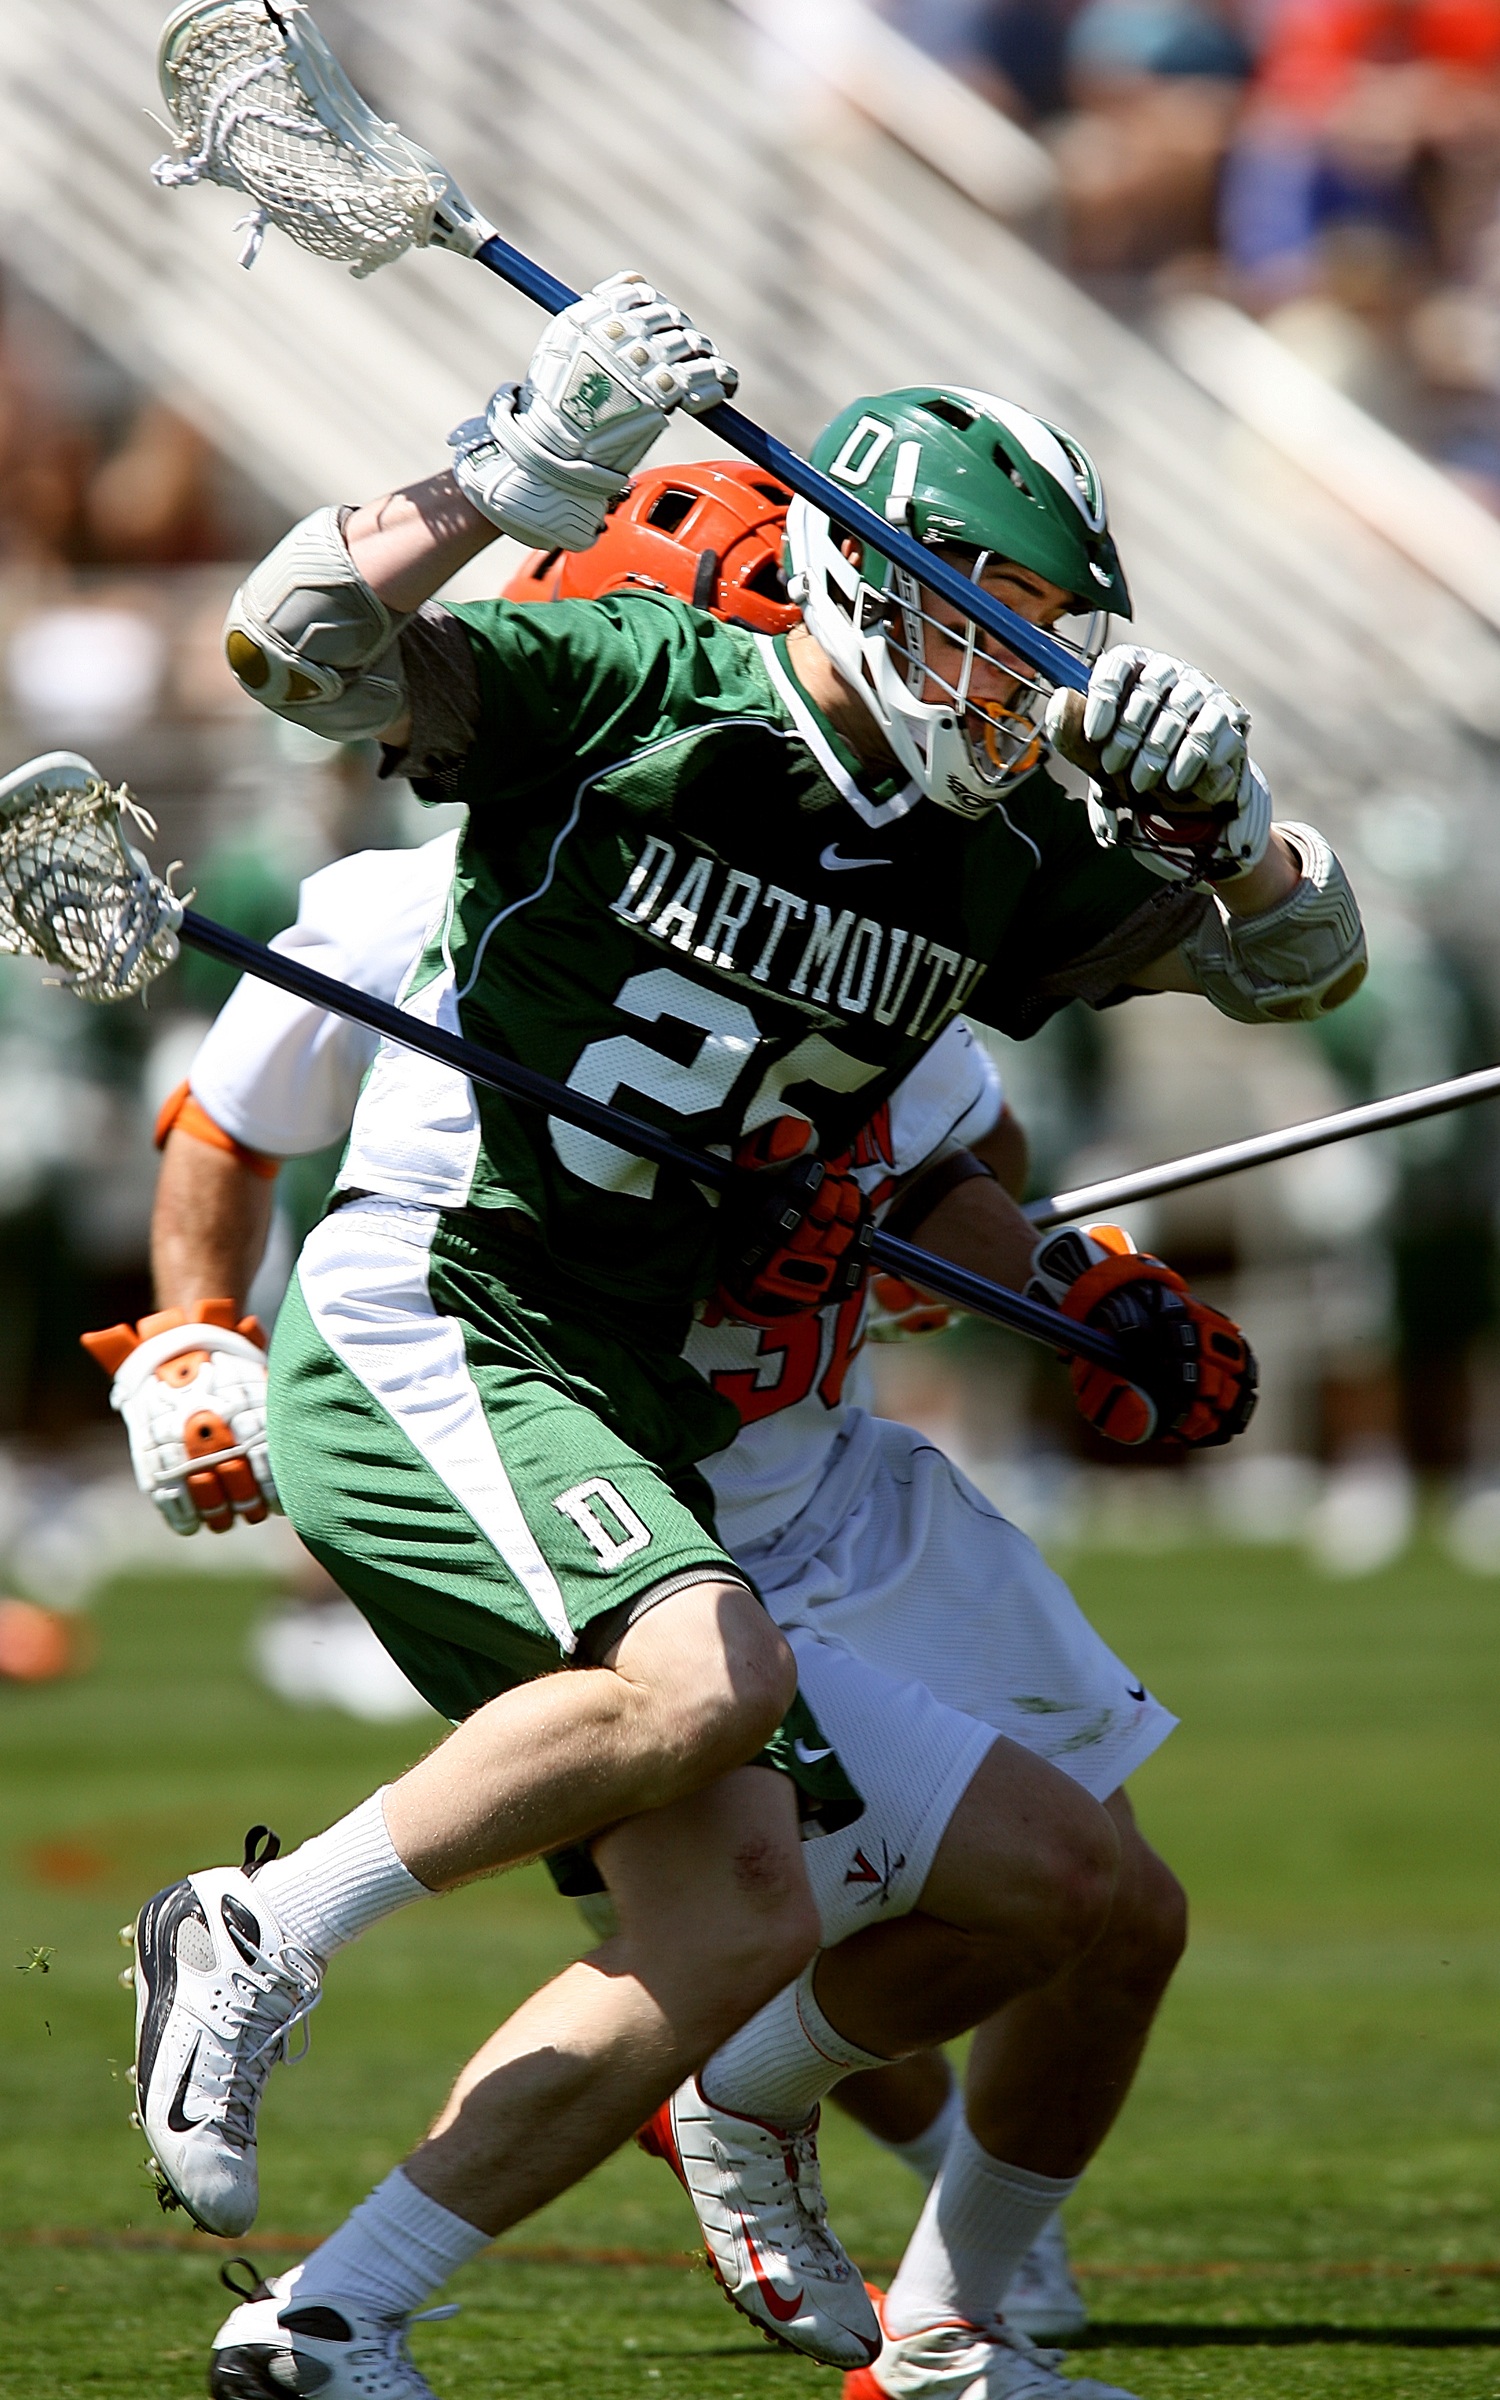
sport, game, action, soccer, playing, aggression, player, competition, sports, helmet, uniform, competitive, athlete, stick, tackle, ball game, lacrosse, team sport, canadian football, college lacrosse, stick and ball games, stick and ball sports